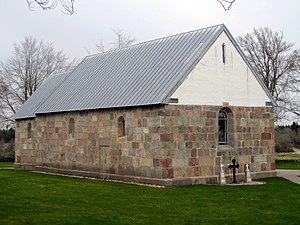
Arnborg Kirke
Arnborg Kirke set fra nordvest
Arnborg Kirke set fra nordvest
Arnborg Kirke, er en kirke ved Rind Å 15 km syd for Herning. Den er opført omkring 1200 og består af romansk kor og skib i granit samt våbenhus fra 1500-tallet. Den tårnløse kirke ligger højt, som på en bastion, oven for Rind Å. Kirkegården er delt på midten af en dyb kløft, dannet ved et voldsomt skred midt i 1800-tallet. Det fortælles, at en stor del af kirkegården drev af sted med kister i den stærke strøm i Rind Å. Døbefonten er en romansk granitfont. Kirkeklokken er fra 1710. Orgelet er fra 1958. Kirken og kirkegården er meget smukt beliggende med udsigt over ådalen tæt ved sammenløbet med Skjern Å. Byggeår 1150-1200. Kirken er åben for besøgende i dagtimerne.